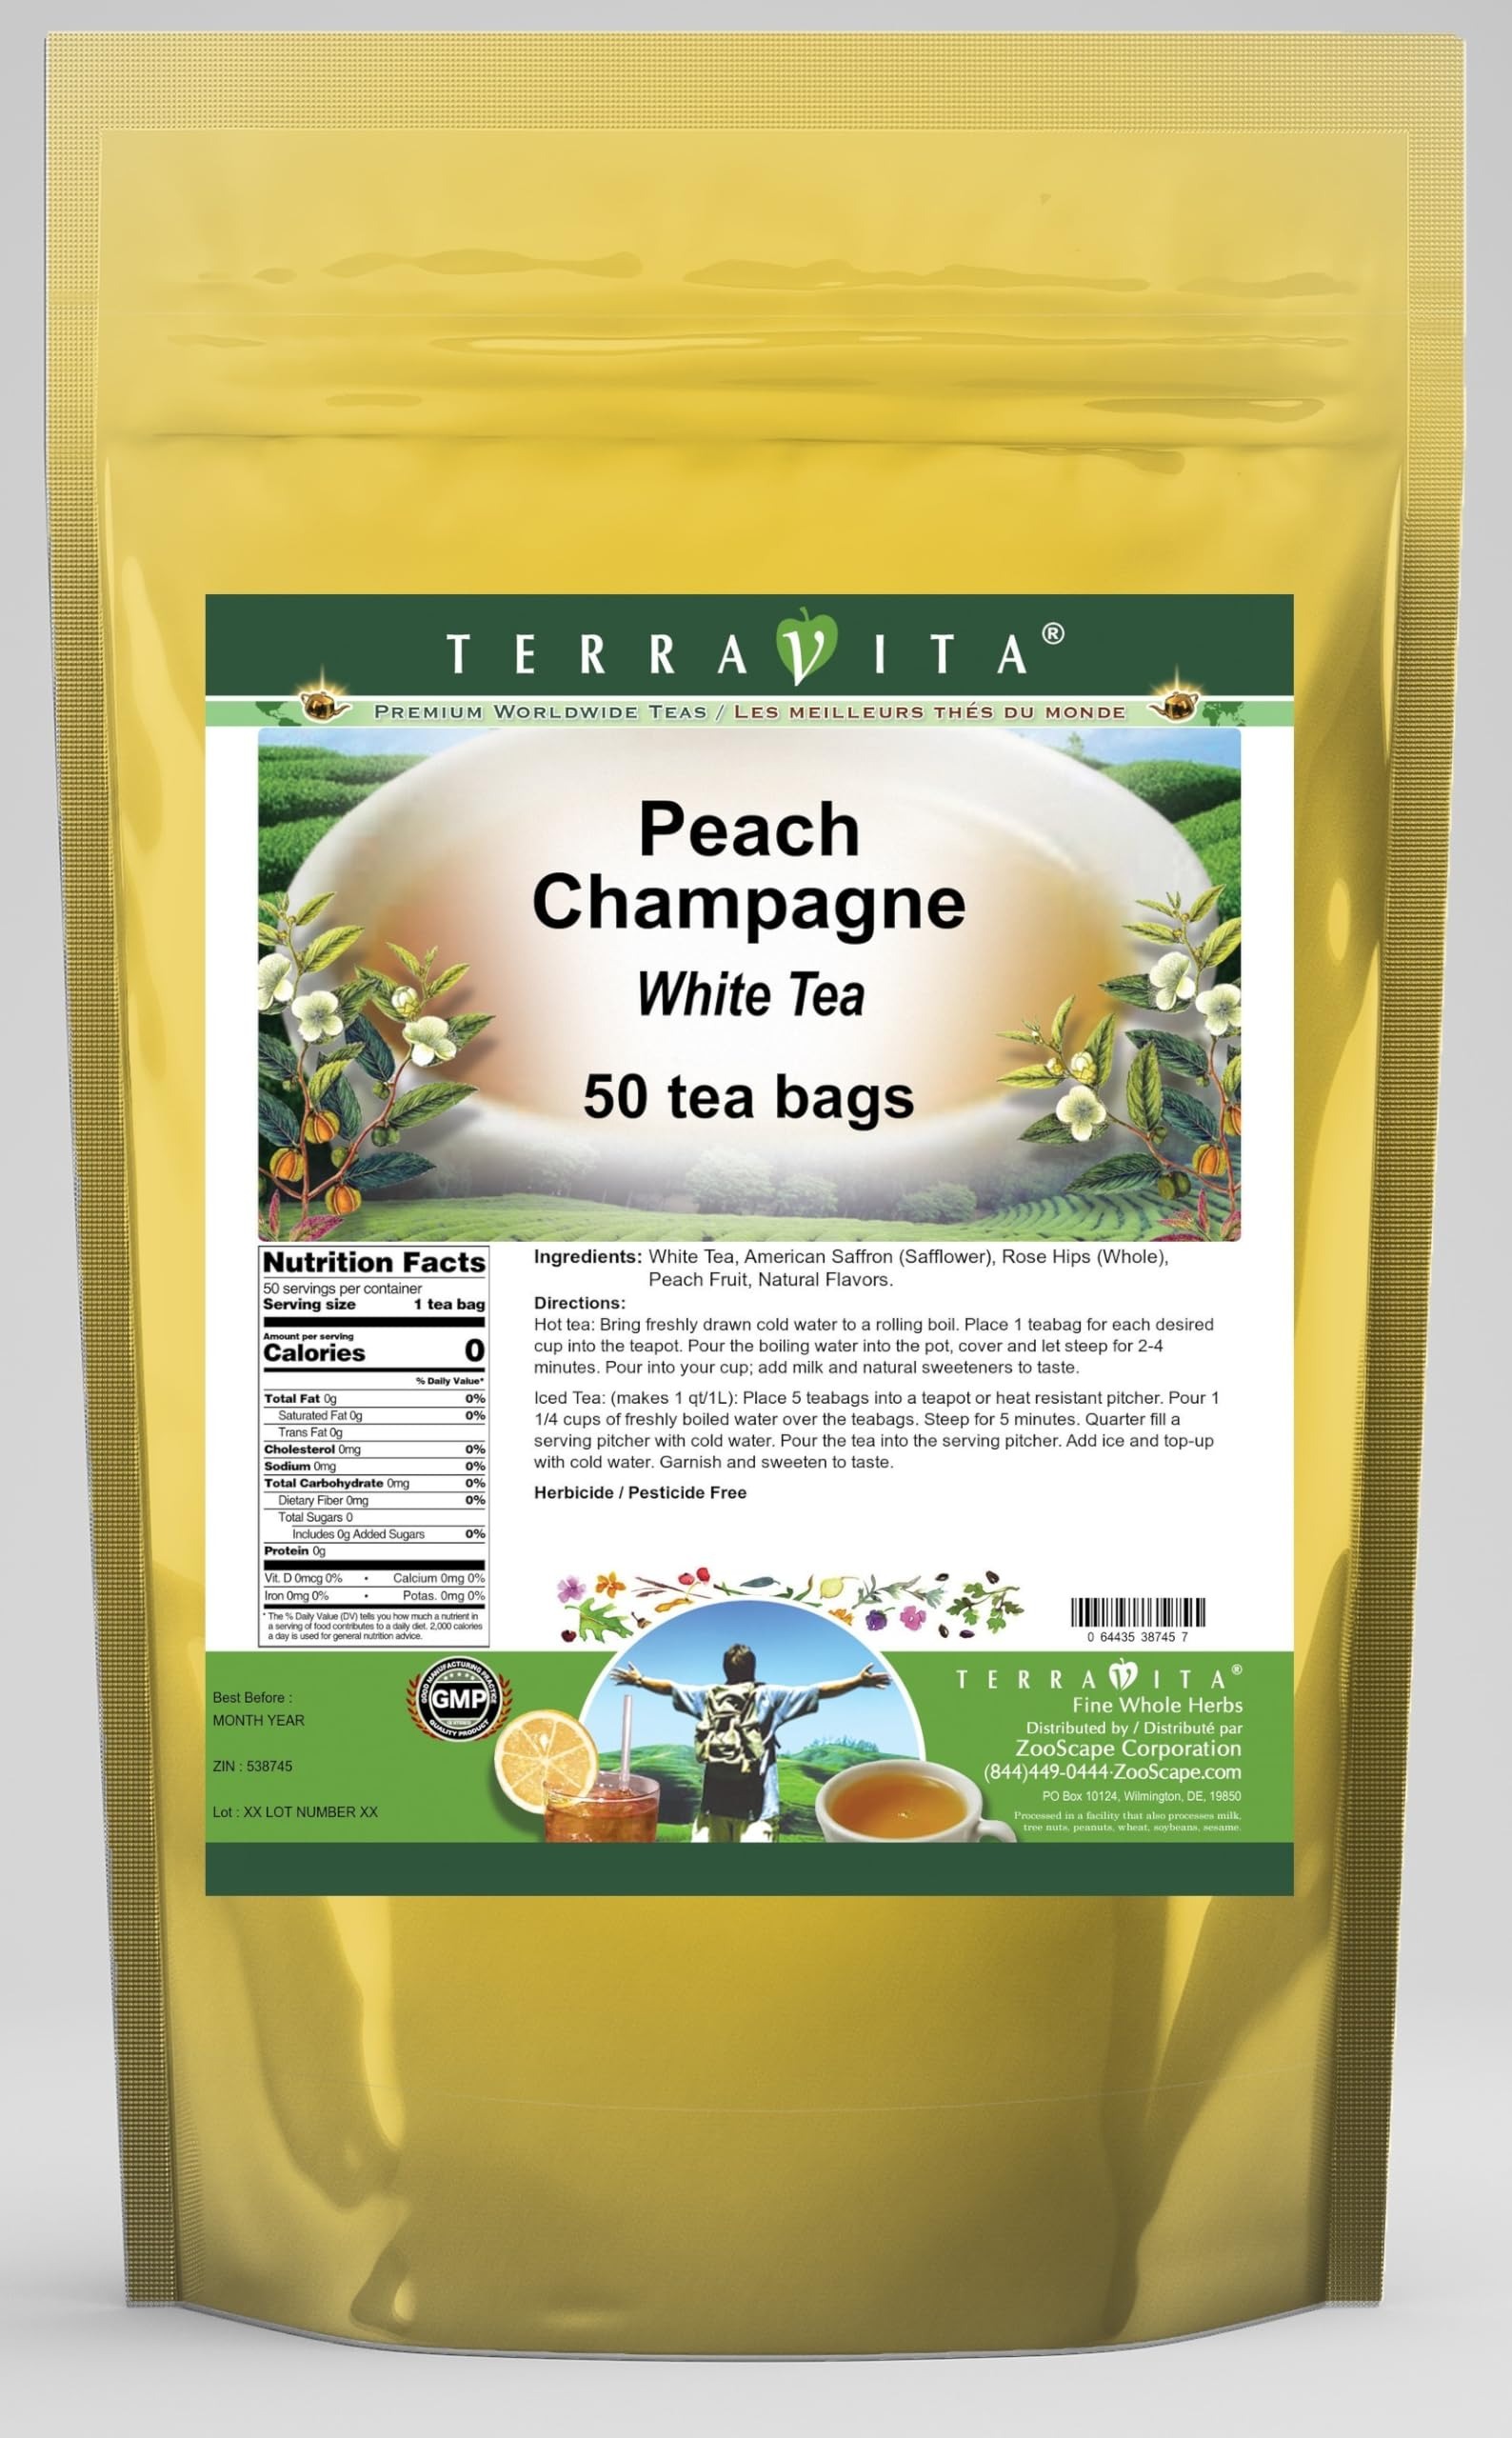
Item Name: Peach Champagne White Tea (50 tea bags, ZIN: 538745)
Bullet Point 1: Our Peach Champagne White Tea is a mouth-watering flavored White tea with American Saffron (Safflower), Rose Hips and Peach Fruit that you can enjoy all year round! The aroma and Peach Champagne flavor is a delight! - Ingredients: White tea, American Saffron (Safflower), Rose Hips, Peach Fruit and Natural Peach Champagne Flavor.
Bullet Point 2: No fillers.
Bullet Point 3: Manufacturer: TerraVita
Bullet Point 4: Size: 50 tea bags
Bullet Point 5: White Tea Bags - Packed in a convenient upright pouch!
Product Description: Our Peach Champagne White Tea is a mouth-watering flavored White tea with American Saffron (Safflower), Rose Hips and Peach Fruit that you can enjoy all year round! The aroma and Peach Champagne flavor is a delight! - Ingredients: White tea, American Saffron (Safflower), Rose Hips, Peach Fruit and Natural Peach Champagne Flavor. - Hot tea brewing method: Bring freshly drawn cold water to a rolling boil. Place 1 teabag for each desired cup into the teapot. Pour the boiling water into the pot, cover and let steep for 2-4 minutes. Pour into your cup; add milk and natural sweeteners to taste. - Iced tea brewing method: (to make 1 liter/quart): Place 5 teabags into a teapot or heat resistant pitcher. Pour 1 1/4 cups of freshly boiled water over the teabags. Steep for 5 minutes. Quarter fill a serving pitcher with cold water. Pour the tea into the serving pitcher. Add ice and top-up with cold water. Garnish and sweeten to taste. - TerraVita is an exclusive line of premium-quality, natural source products that use only the finest, purest and most potent ingredients found around the world. TerraVita is hallmarked by the highest possible standards of purity, potency, stability and freshness. All of our products are prepared with the highest elements of quality control, from raw materials through the entire manufacturing process, up to and including the moment that the bottles or bags are sealed for freshness and shipped out to you. Our highest possible standards are certified by independent laboratories and backed by our personal guarantee. - TerraVita exists to meet and ensure your family's health and wellness without the harmful effects of chemicals and health products. We strive to make all of our products affordable and reliable and are constantly searching the market to mai
Value: 50.0
Unit: Count

Price: 45.27